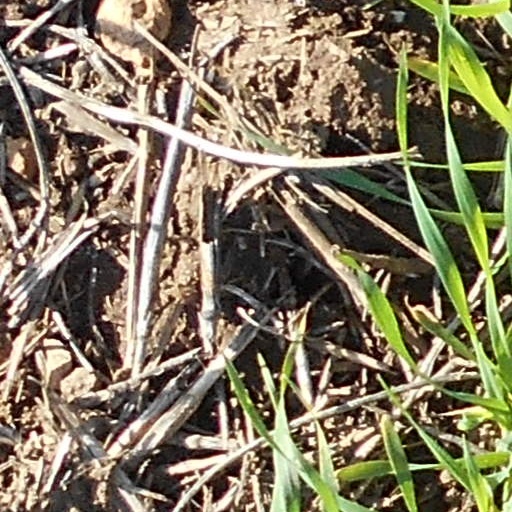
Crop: wheat